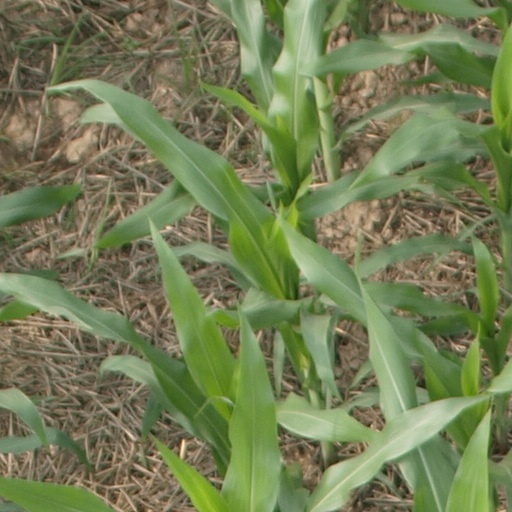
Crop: maize; corn